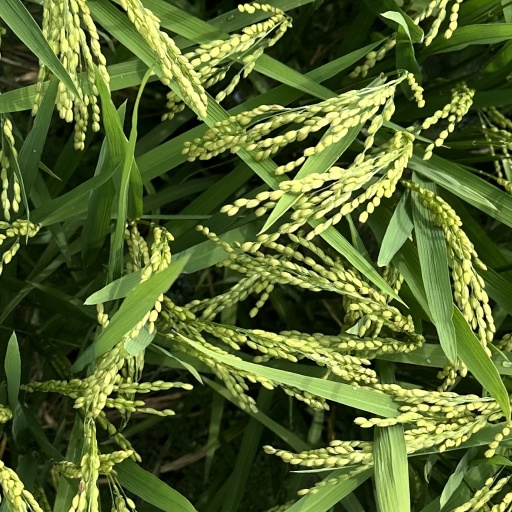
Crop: rice